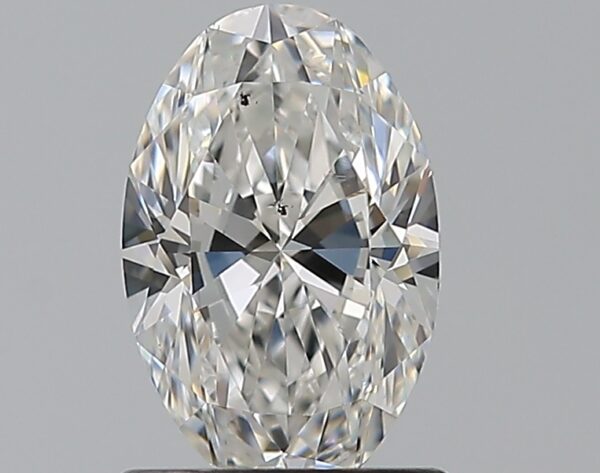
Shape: oval
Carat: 1
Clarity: SI1
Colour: G
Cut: VG
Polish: EX
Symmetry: VG
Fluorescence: F
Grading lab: GIA
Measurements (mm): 8.04 x 5.26 x 3.37